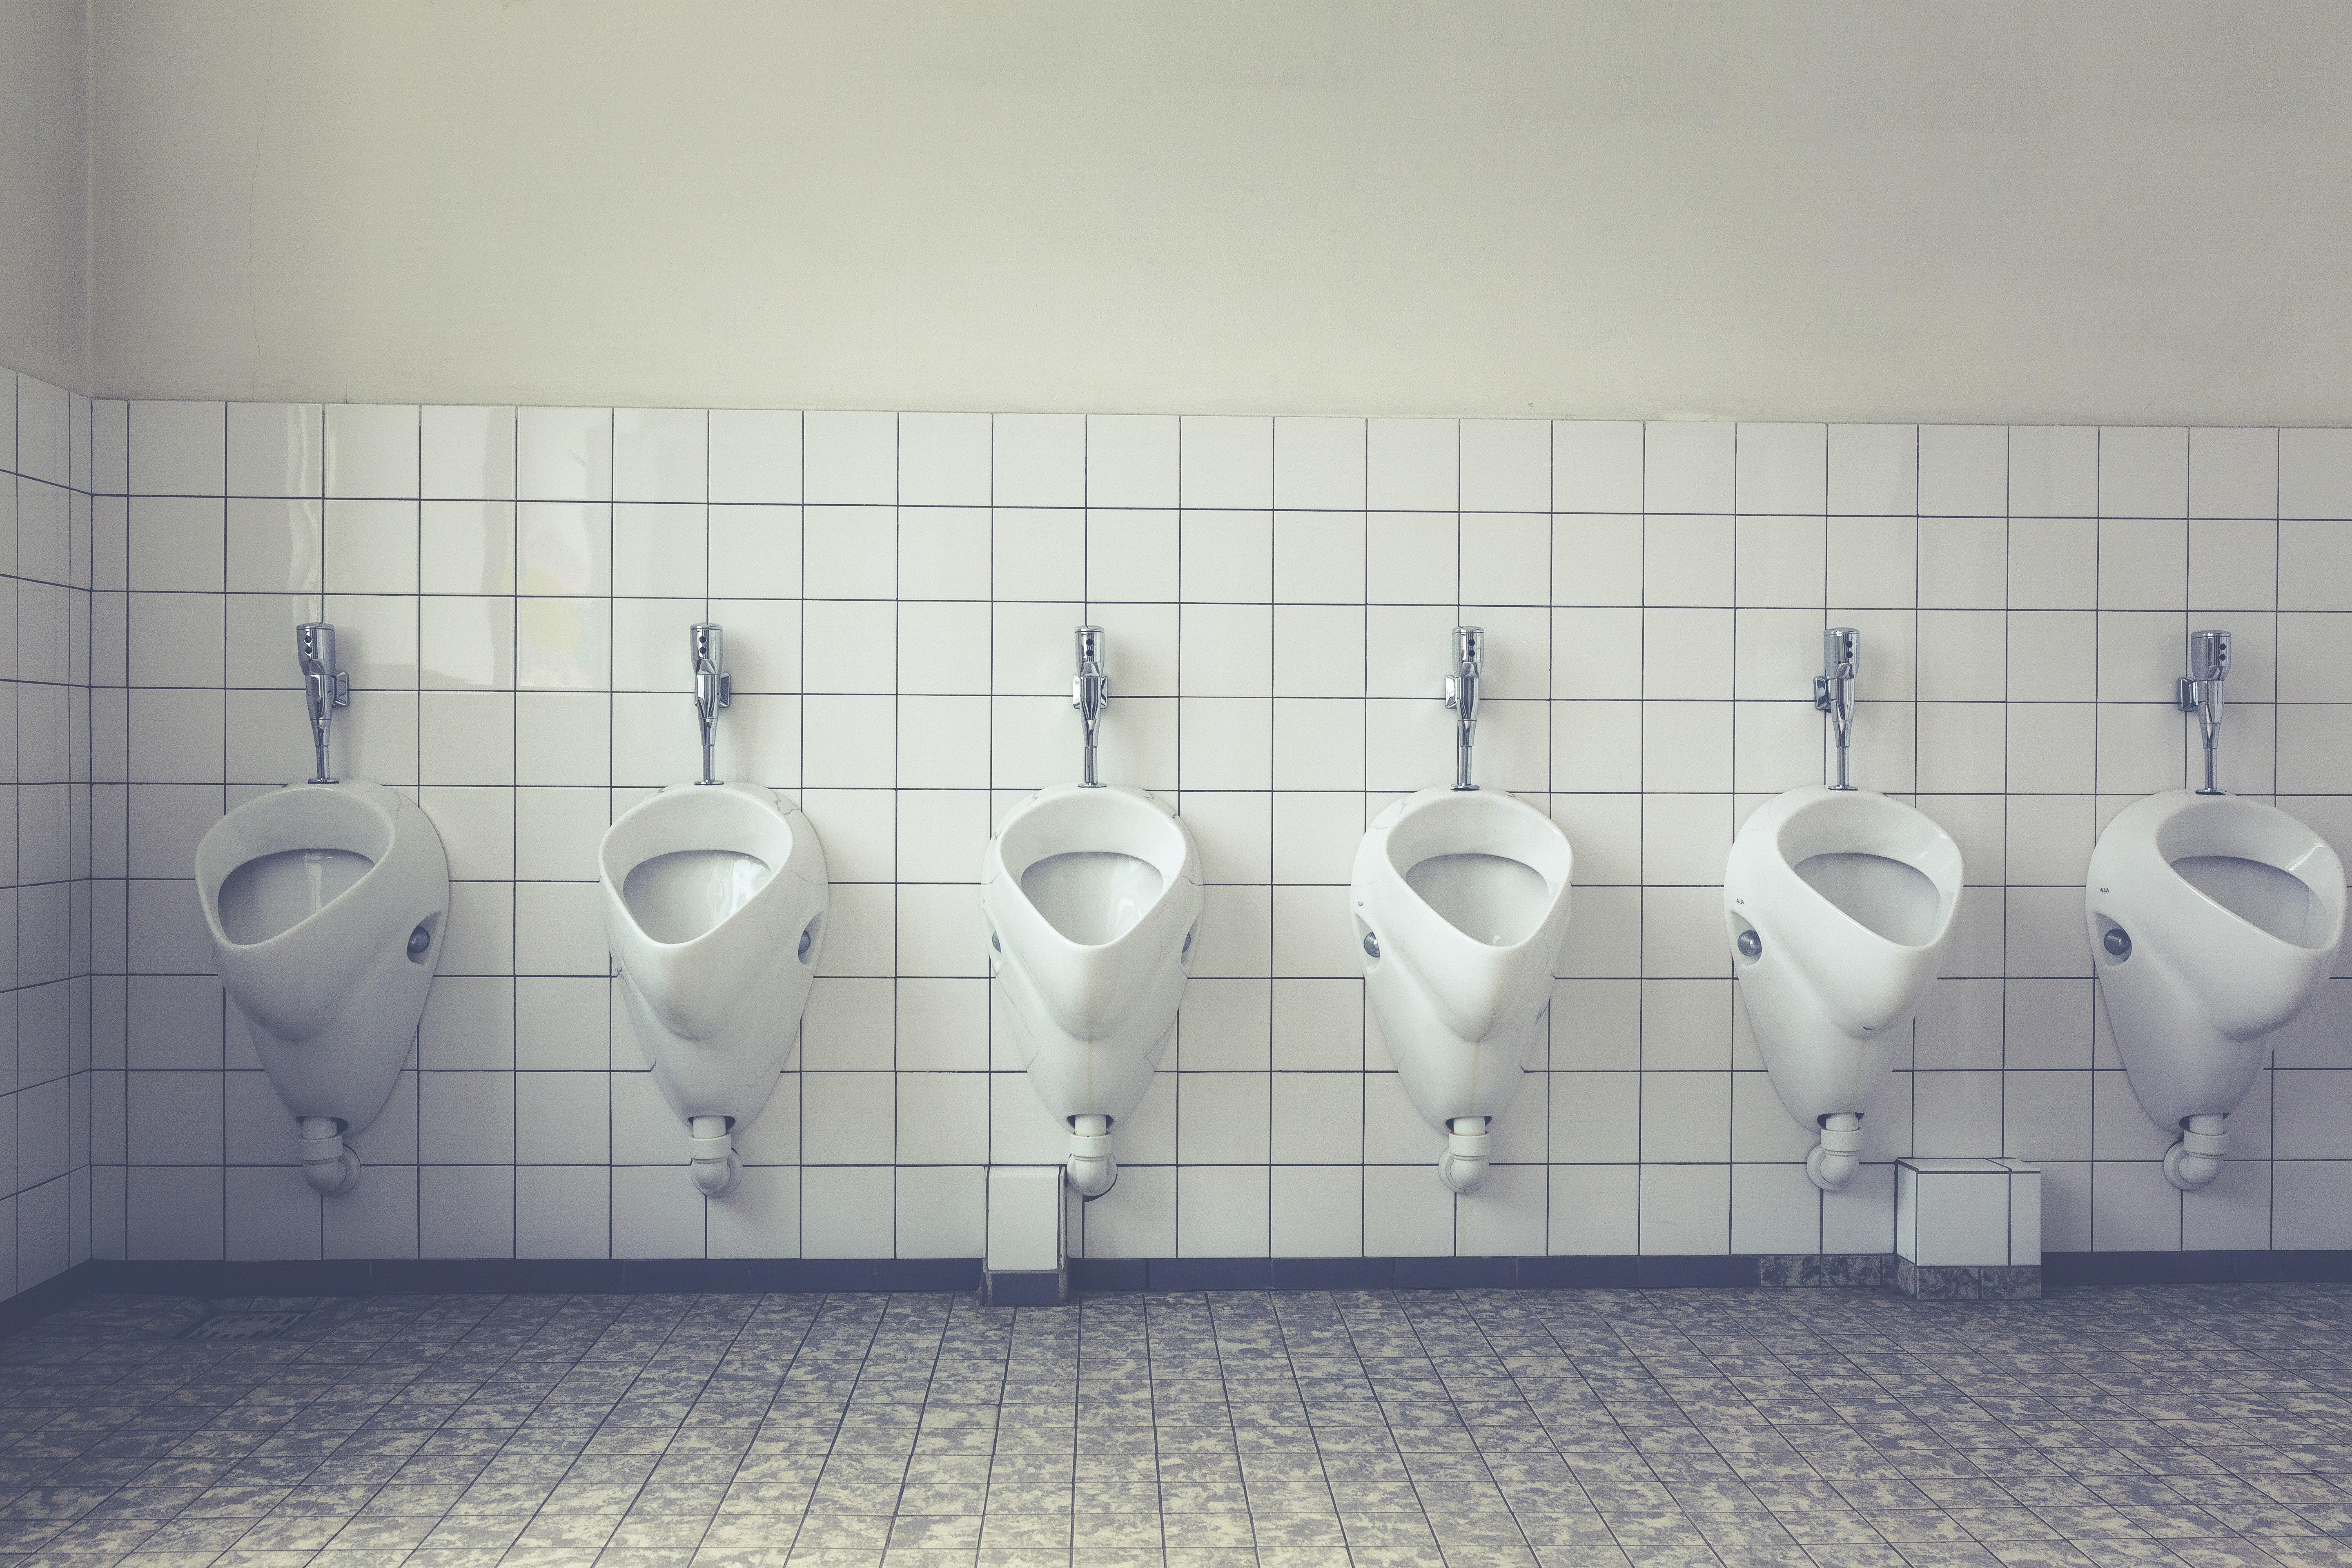
white, floor, wall, ceramic, toilet, tile, blue, room, interior design, bathroom, art, indoors, design, lavatory, shape, urinal, flooring, rest room, plumbing fixture, water closet